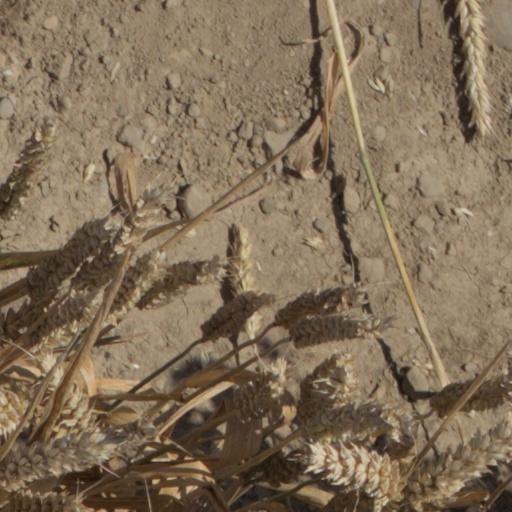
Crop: wheat